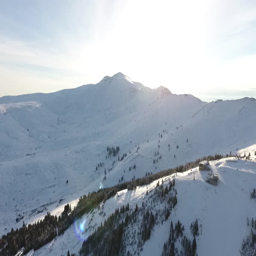
watch the summit of the mountain , aerial footage